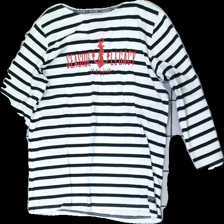
View: front
Type: Top
Category: Ladies
Brand: Not in the list
Brand text on label: Seaside
Colors: White, Blue
Material: 100% Cotton
Pattern: Striped
Cut: Regular
Size: 44
Season: All
Price range: 50-100
Recommended usage: Reuse
Description: White and blue striped top with red text